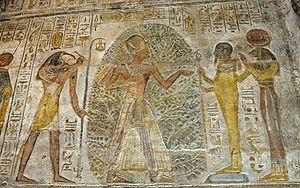
Les dieux et déesses de l’Égypte antique représentent une foule considérable de plus d'un millier de puissances surnaturelles ; divinités cosmogoniques, divinités provinciales, divinités locales, divinités funéraires, personnification de phénomènes naturels ou de concepts abstraits, ancêtres déifiés, démons, génies, divinités étrangères importées, etc. Le terme égyptien pour dieu est netjer et son plus ancien hiéroglyphe représente vraisemblablement un mat enveloppé de bandelettes de tissu. Pour désigner le concept de la divinité, les glyphes alternatifs sont le faucon sur un perchoir et un personnage accroupi. D'autres termes existent pour désigner une divinité, tel baou ou sekhem mais leur diffusion a été de moindre importance.
Dans l'Égypte antique, les mythes royaux de légitimation sont les fondements religieux du pouvoir politique des pharaons.